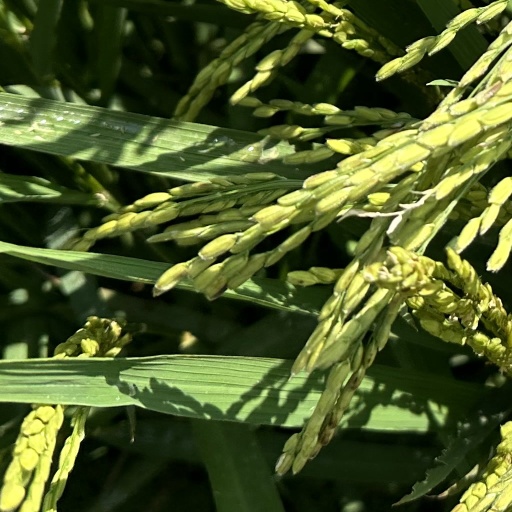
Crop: rice